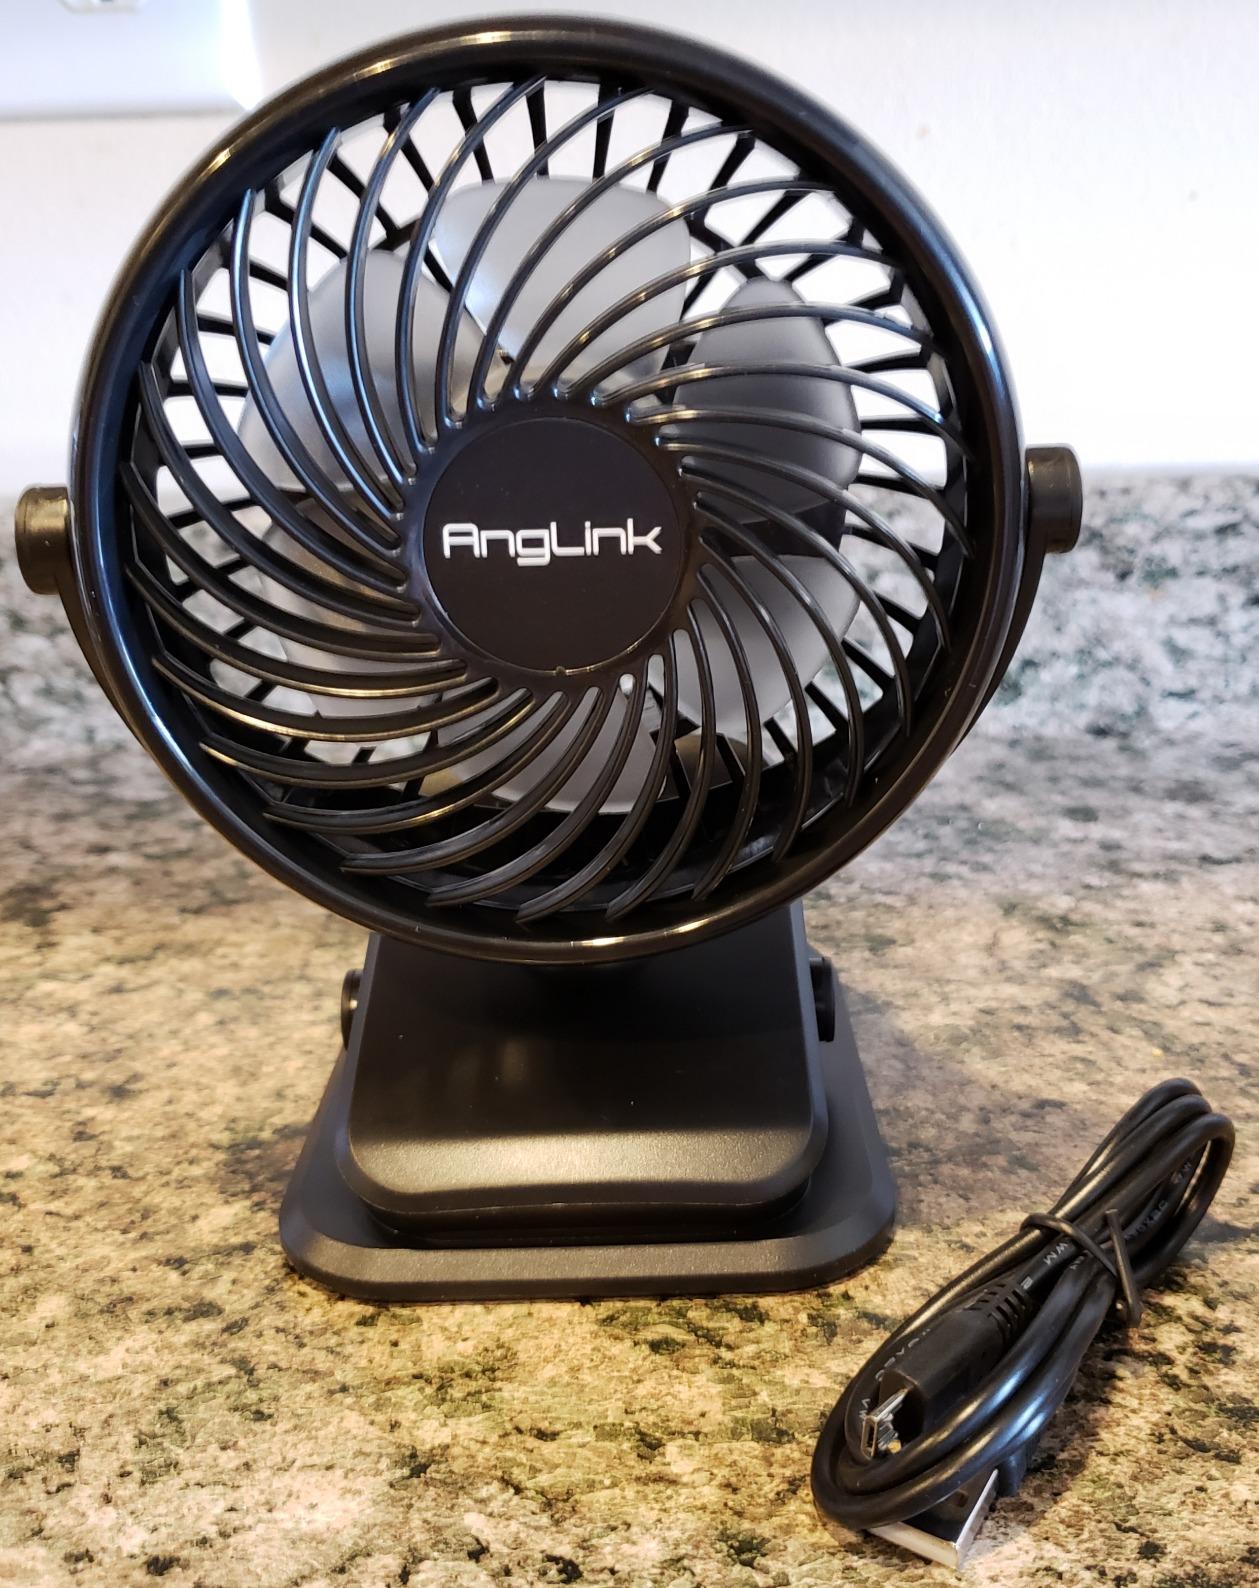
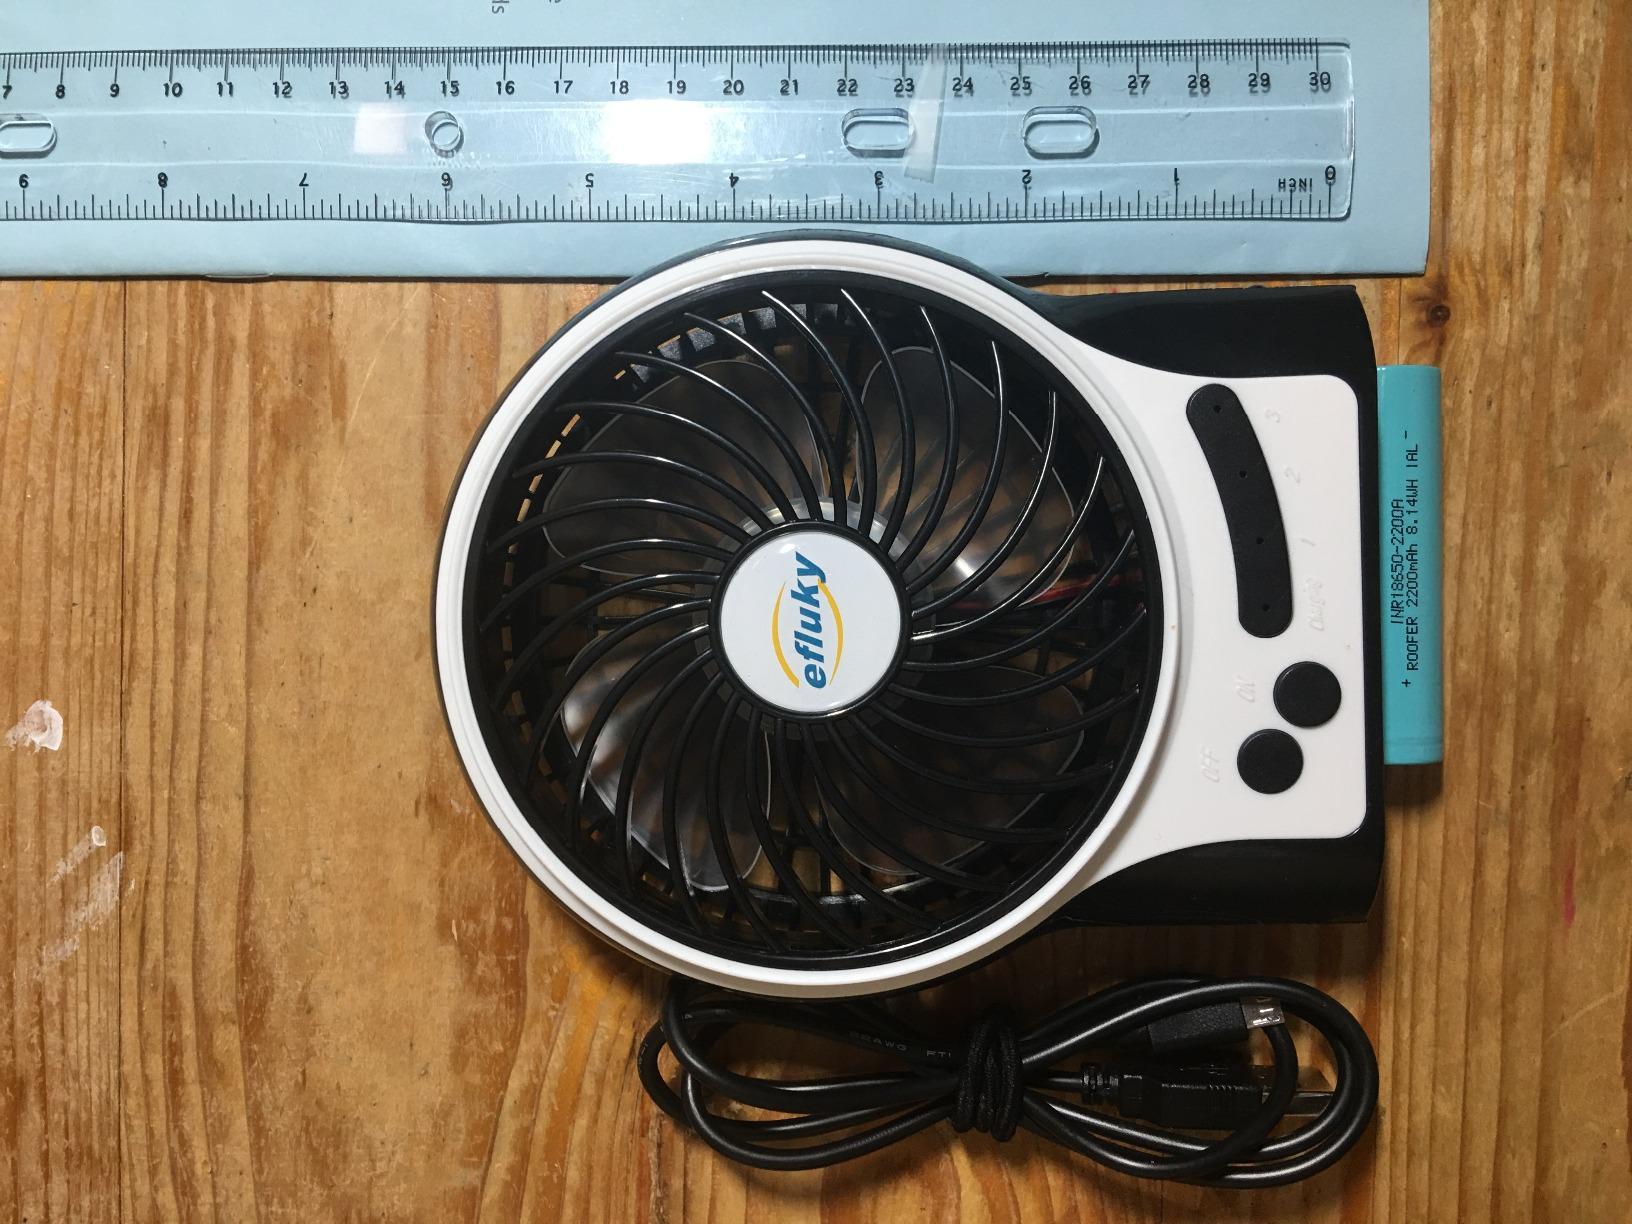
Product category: fan
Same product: no